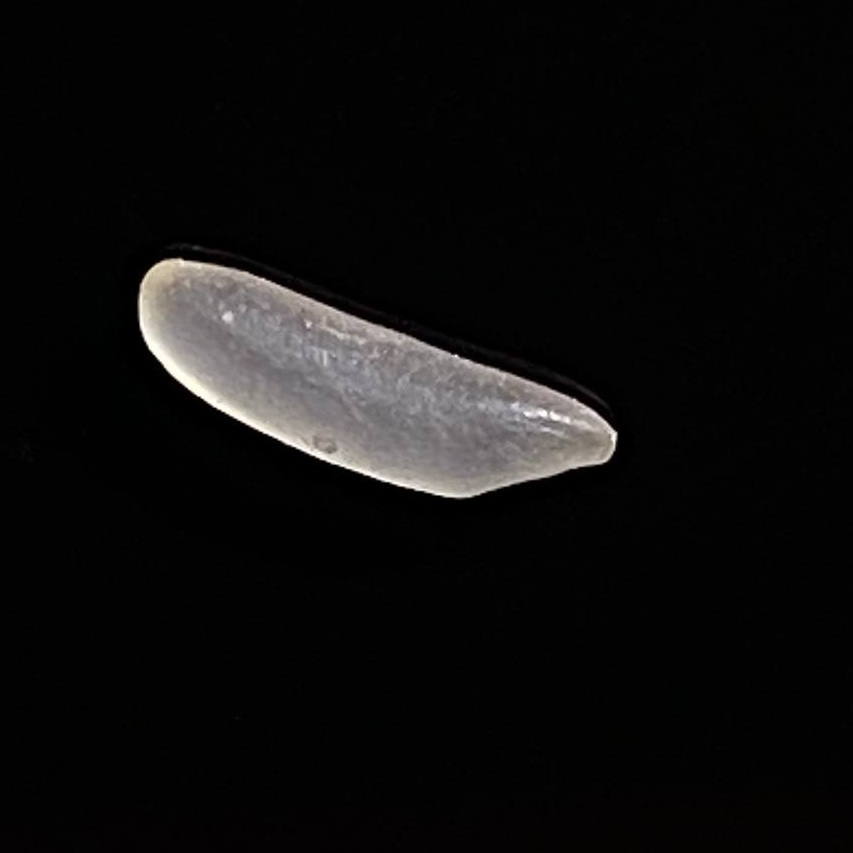
Rice variety: Jirashail